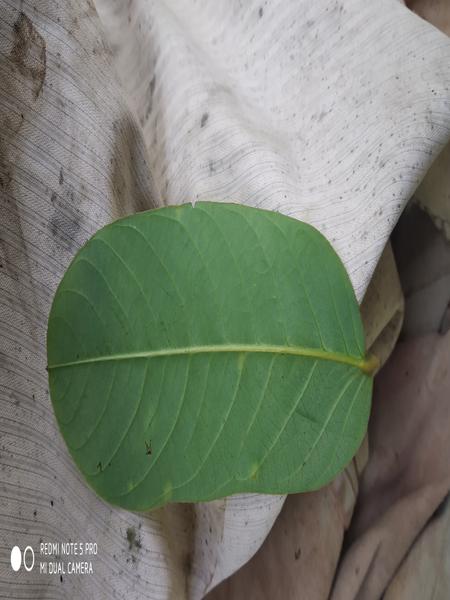
Plant: Chakte